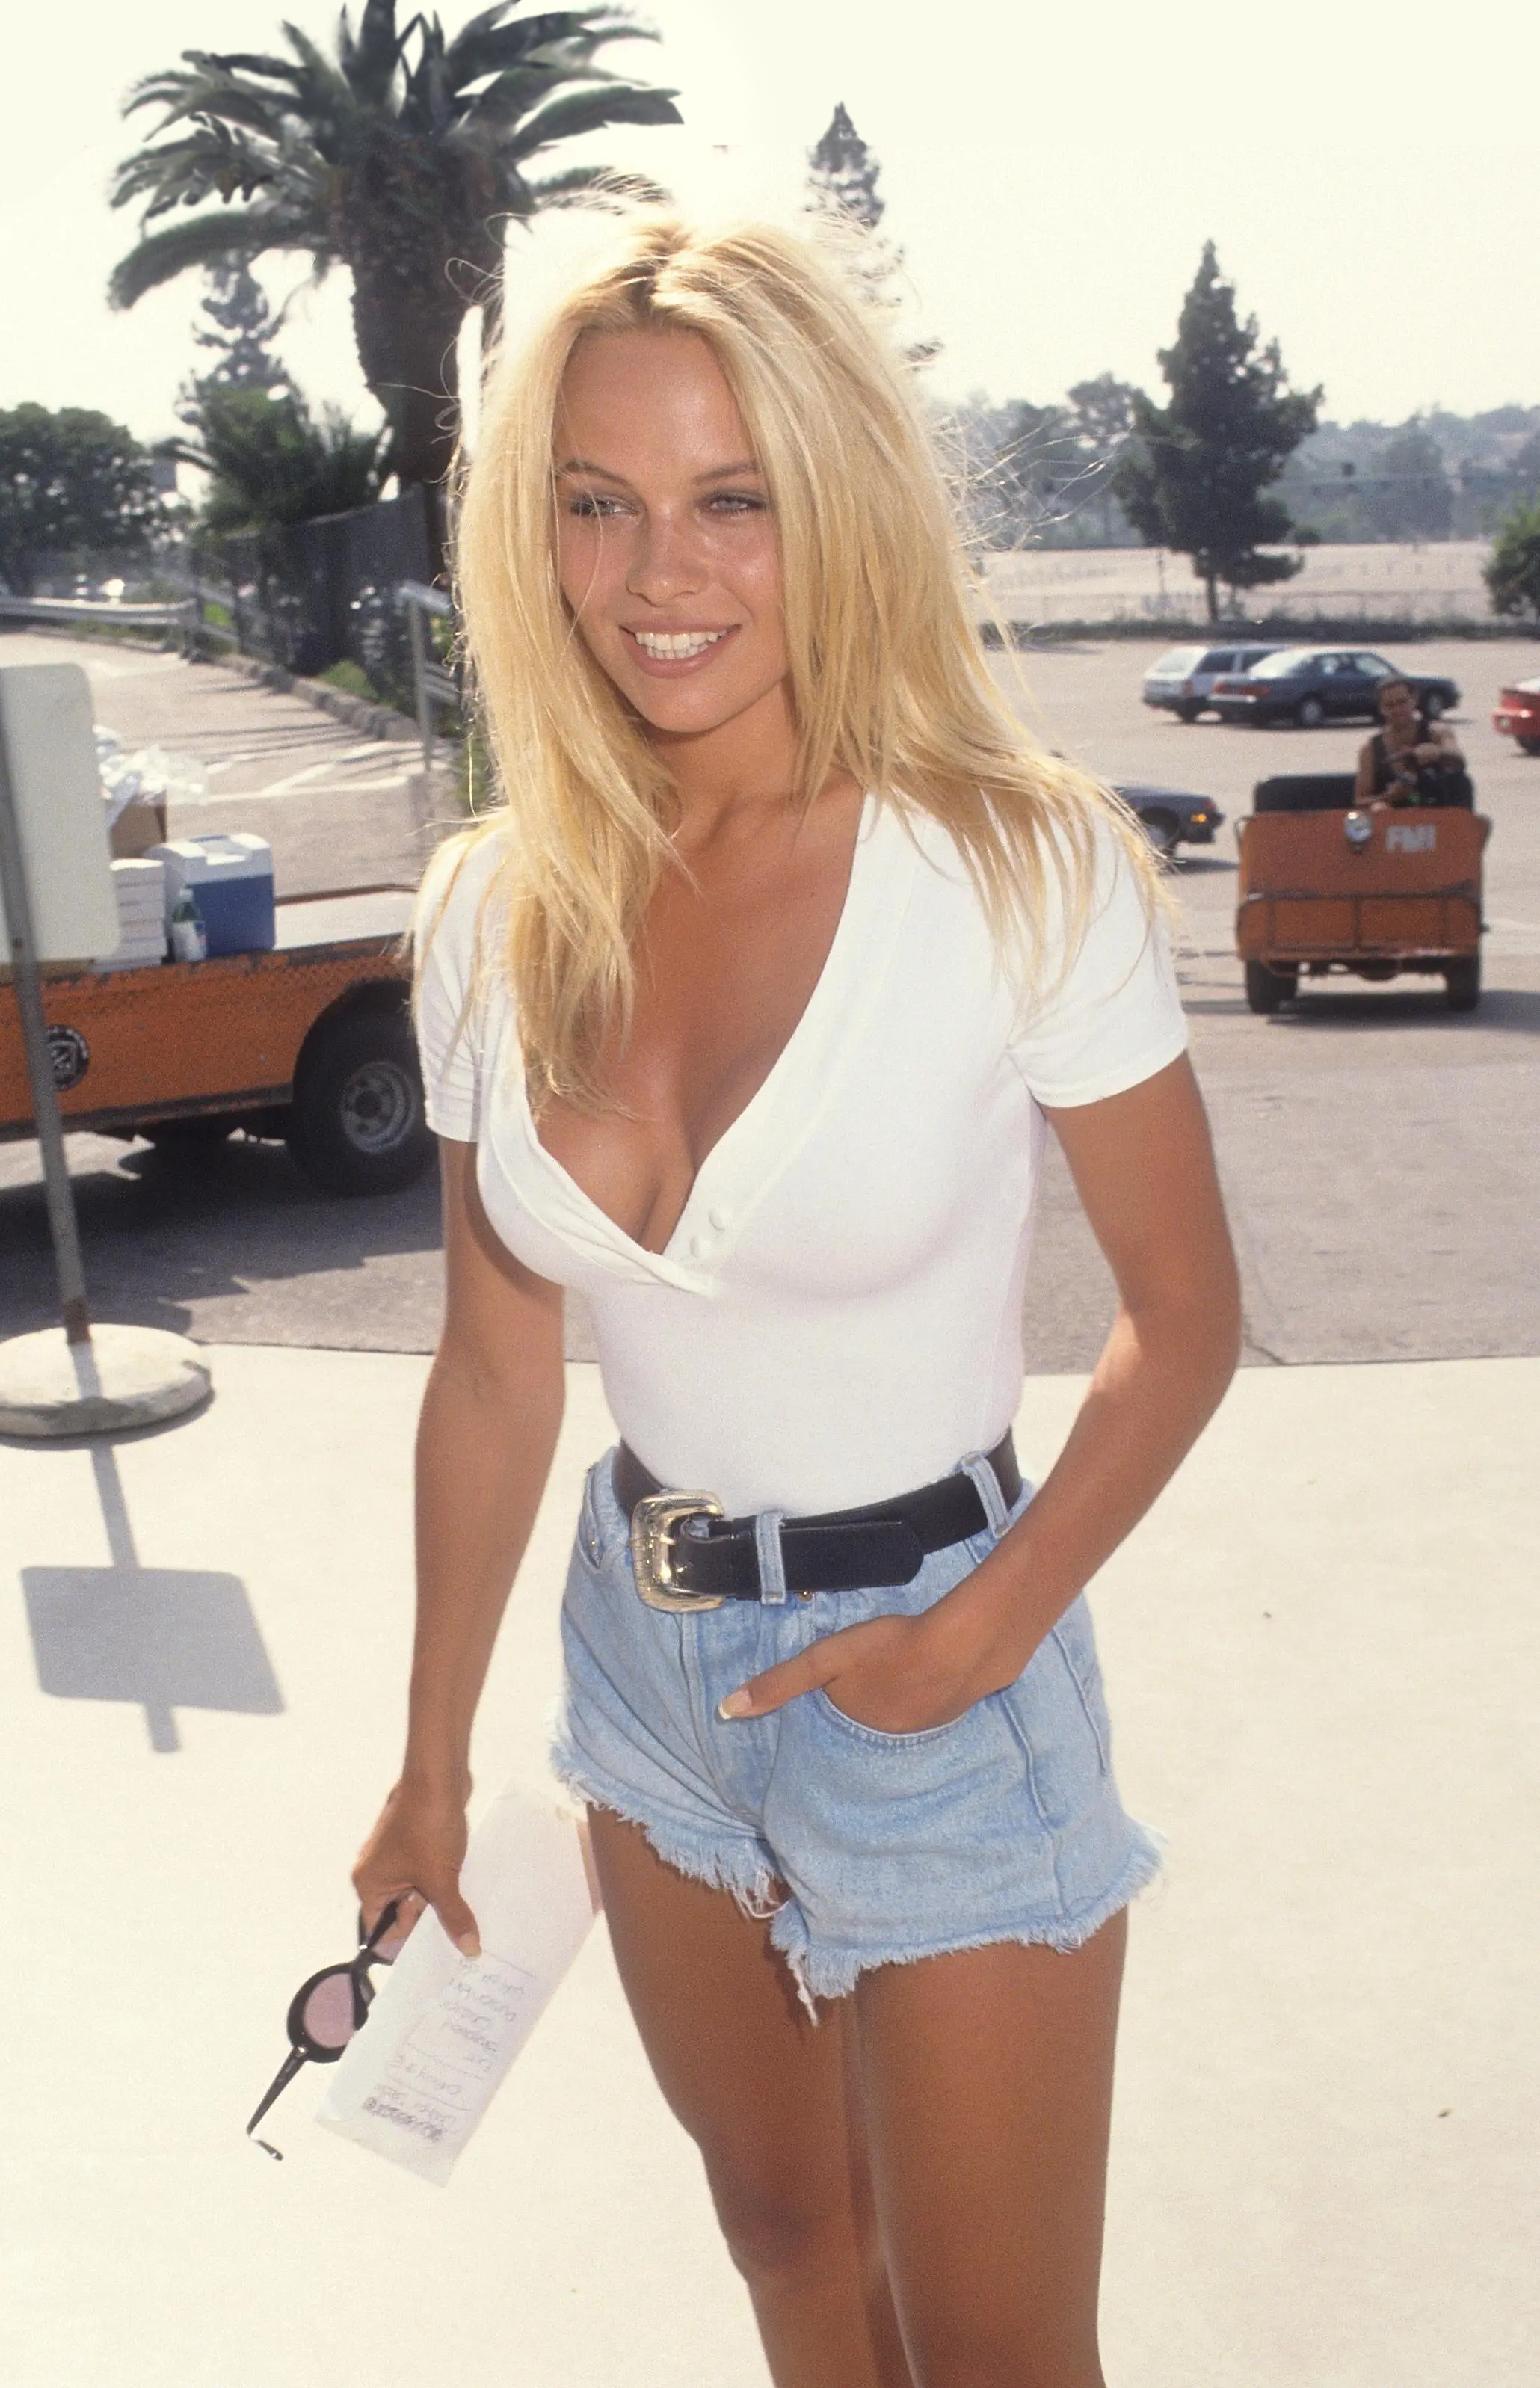
woman, clothing, thigh, beauty, fashion, blond, long hair, abdomen, model, black, undergarment, stomach, denim, muscle, waist, bra, torso, surfer hair, navel, lingerie, photo shoot, brown hair, fashion model, thorax, hip, swimsuit top, bikini, swimsuit bottom, active undergarment, crop top, swimsuit, art model, lingerie top, film, jean shorts, briefs